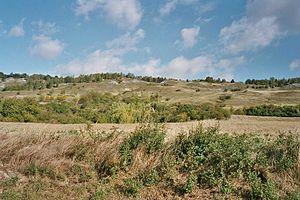
Le Kyffhäuser est un massif de moyenne montagne escarpé situé en Allemagne centrale, au sud-est du Harz, sur la limite entre les Länder de Thuringe et de Saxe-Anhalt.